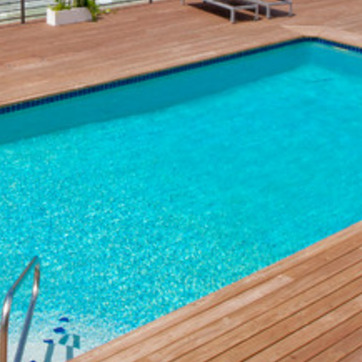
Material: water